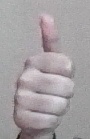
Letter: aleff